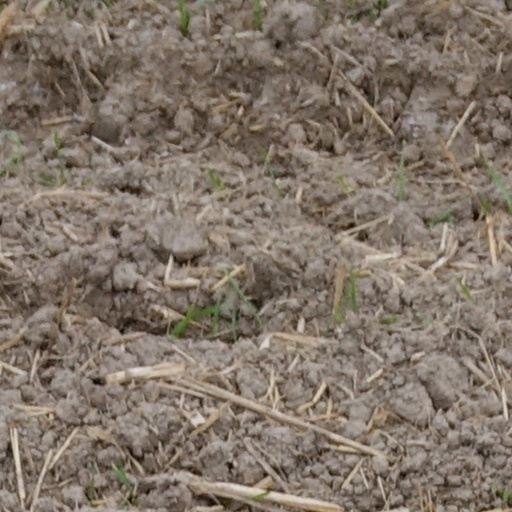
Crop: wheat